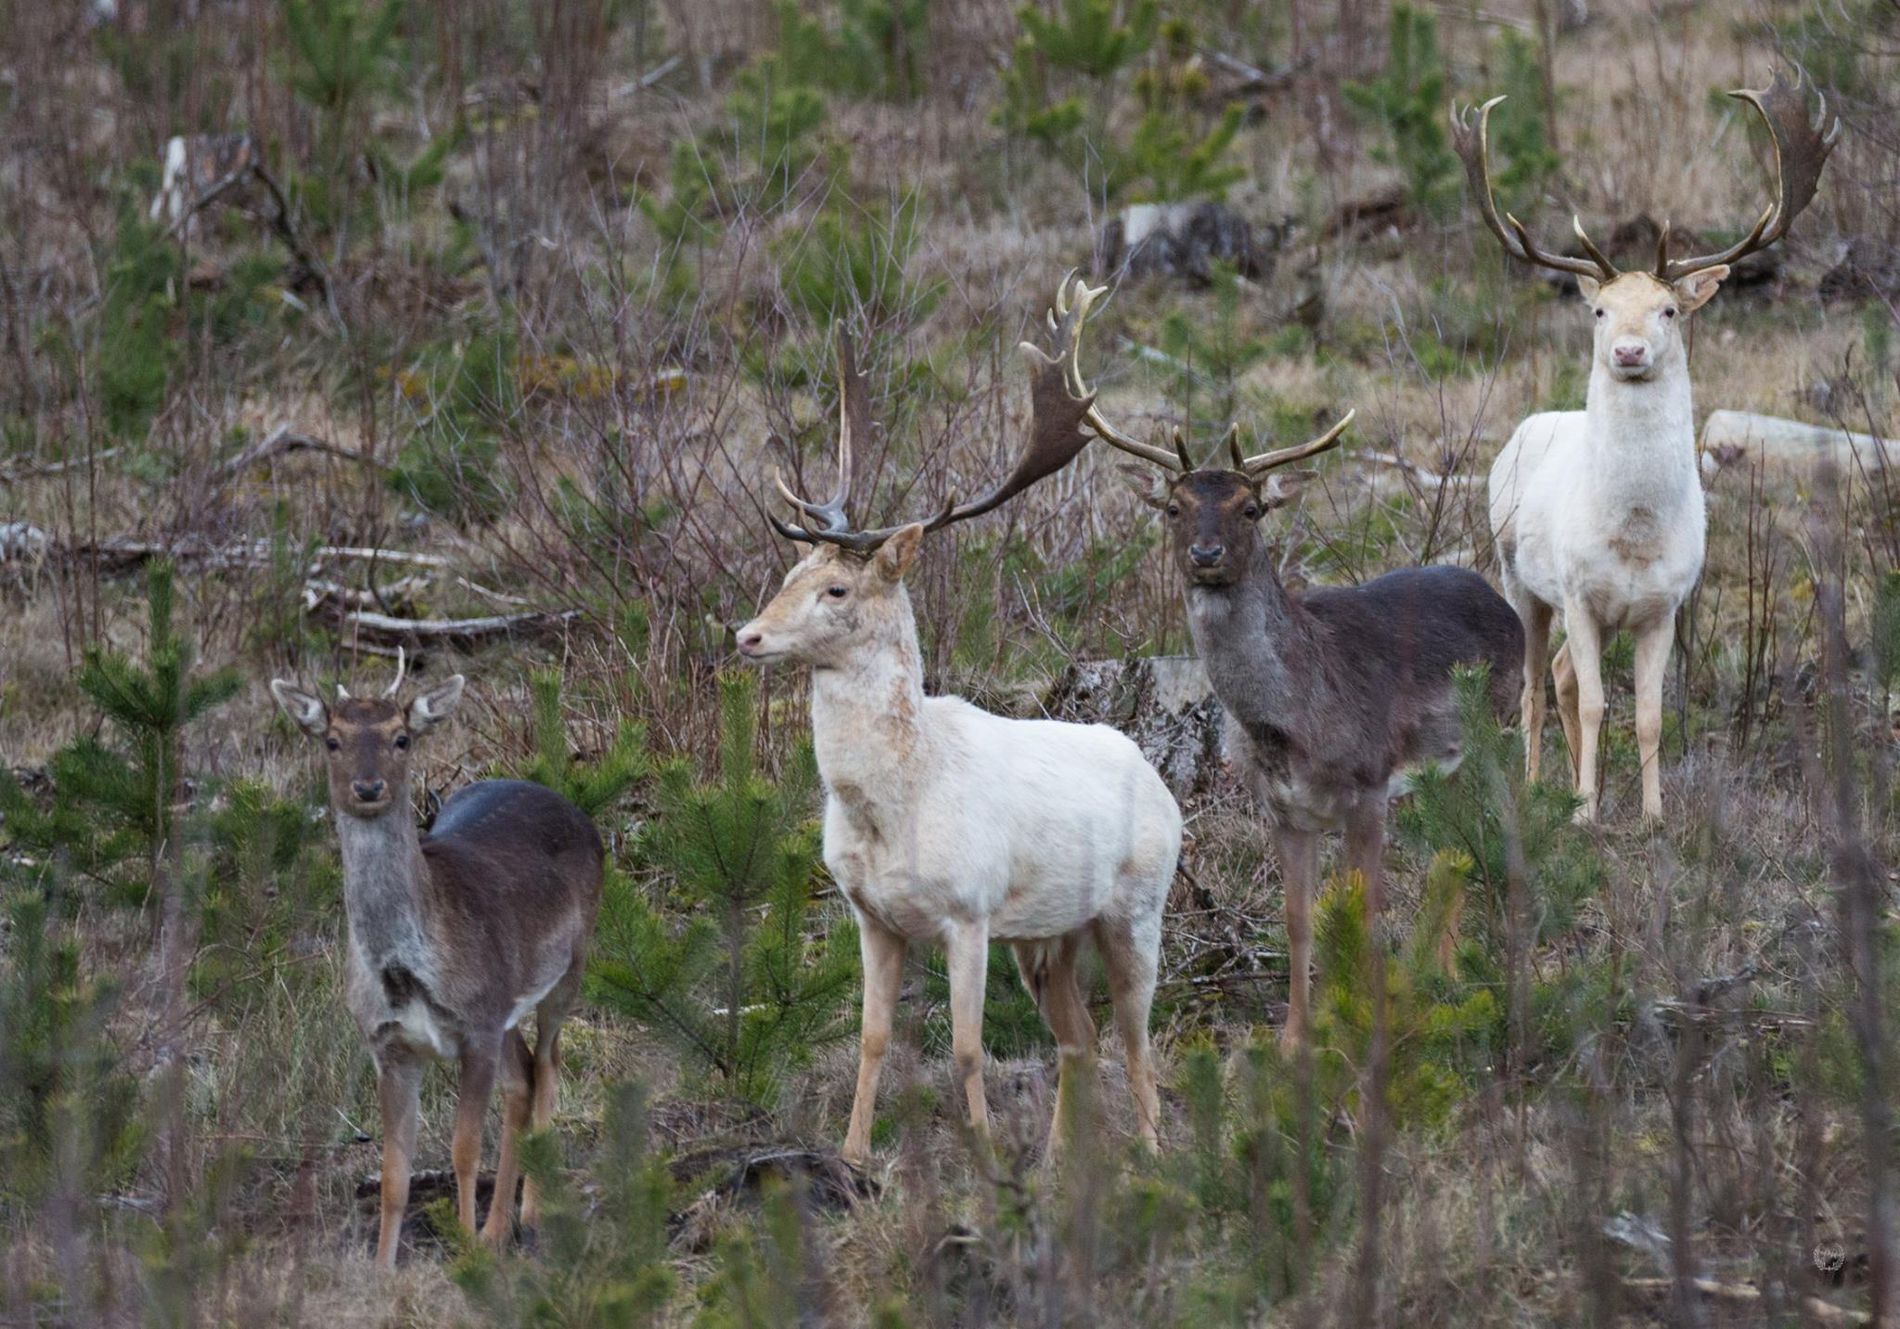
Four Deer's in the Forest
This image shows a group of four deer standing together in a natural wildlife . Two of the deer have white coats while the other two have darker brown coats . The ground is natural covered with a mix of dry grass and small green Trees .
The lighting is soft and diffused, likely from natural sunlight There are no harsh shadows, which suggests it might be early morning . The photo is taken from a straight-on eye-level angle ,There is a sense of wild beauty and calm. For he colors are mixed for Shades of brown and beige from the deer’s fur .Dark greens and grays from the forest and ground.
Labels: Animal, Deer, Mammal, Wildlife, Antelope, Elk, Outdoors, Nature, Antler, Impala, Field, Grassland, Plant, Vegetation